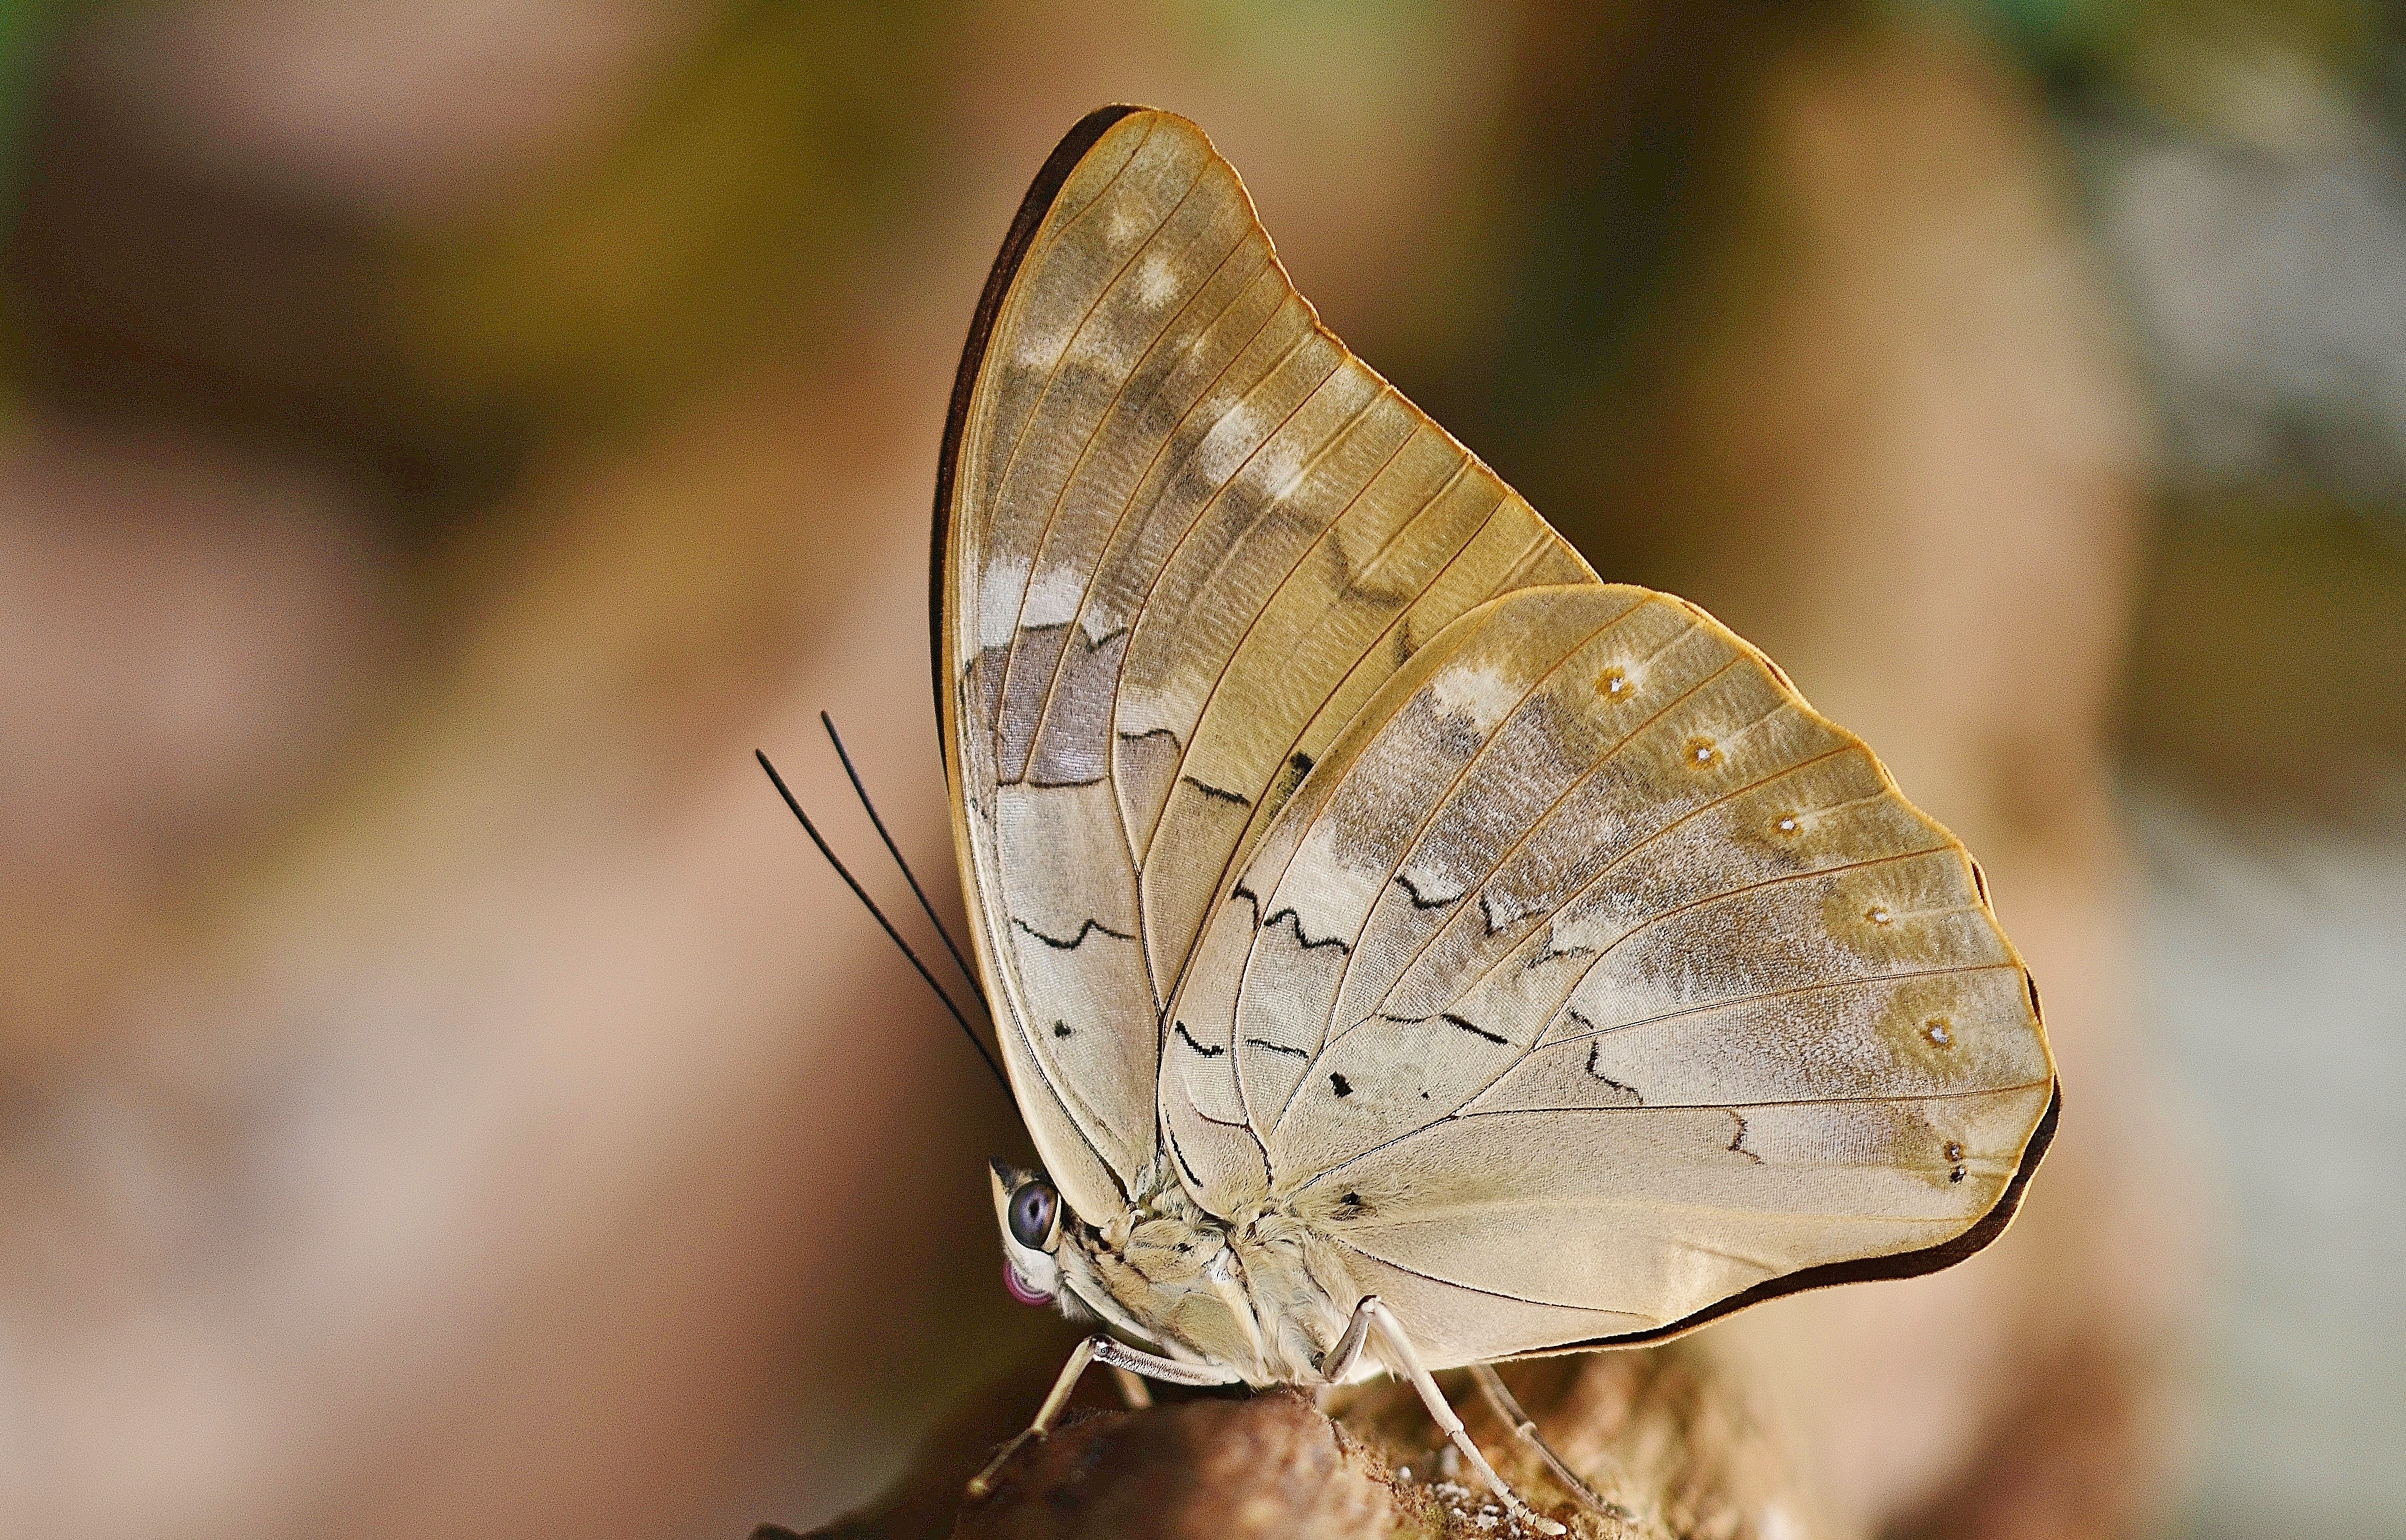
nature, wing, photography, leaf, flower, animal, fly, wildlife, insect, macro, brown, moth, butterfly, fauna, invertebrate, close up, butterflies, pieridae, macro photography, arthropod, pollinator, moths and butterflies, lycaenid, brush footed butterfly, colias